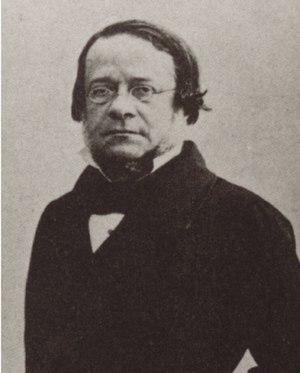
Daniele Manin (1804-1854) qui dirige la rébellion contre l'occupant autrichien
La révolution de Mars, également dénommée révolution allemande de 1848, est le Printemps des peuples germaniques. Il s'agit de l'ensemble des révolutions qui éclatent entre mars 1848 et la fin de l'été 1849 au sein de la Confédération germanique et dans les provinces et pays sous domination de l'empire d'Autriche et du royaume de Prusse.
Daniele Manin, est un homme politique italien, né à Venise le 13 mai 1804 et est mort à Paris le 22 septembre 1857. Il est un des acteurs du Risorgimento, en devenant le chef de l’éphémère République de Saint-Marc.